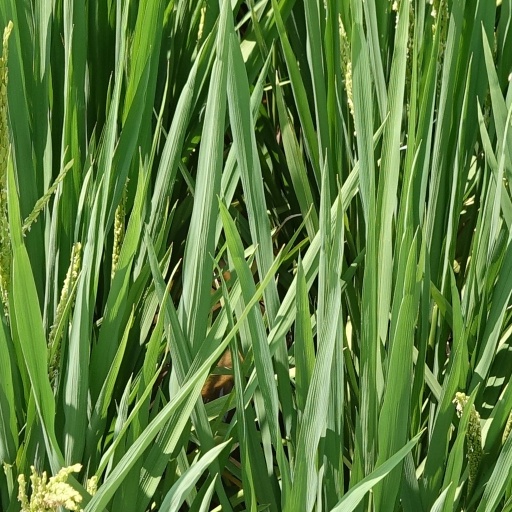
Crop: rice